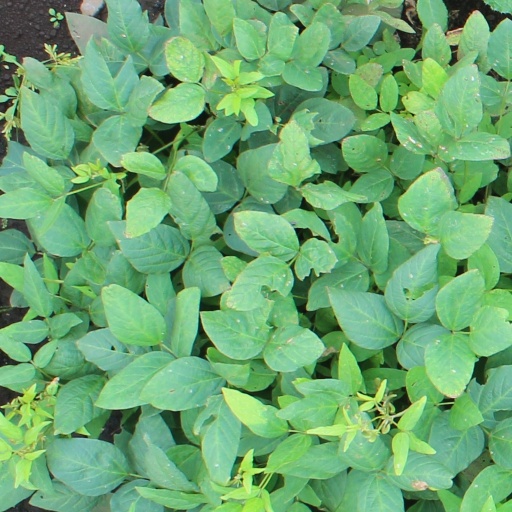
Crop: soybean